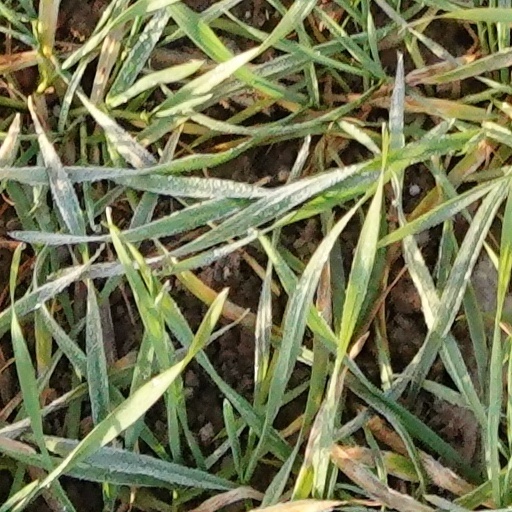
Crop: wheat